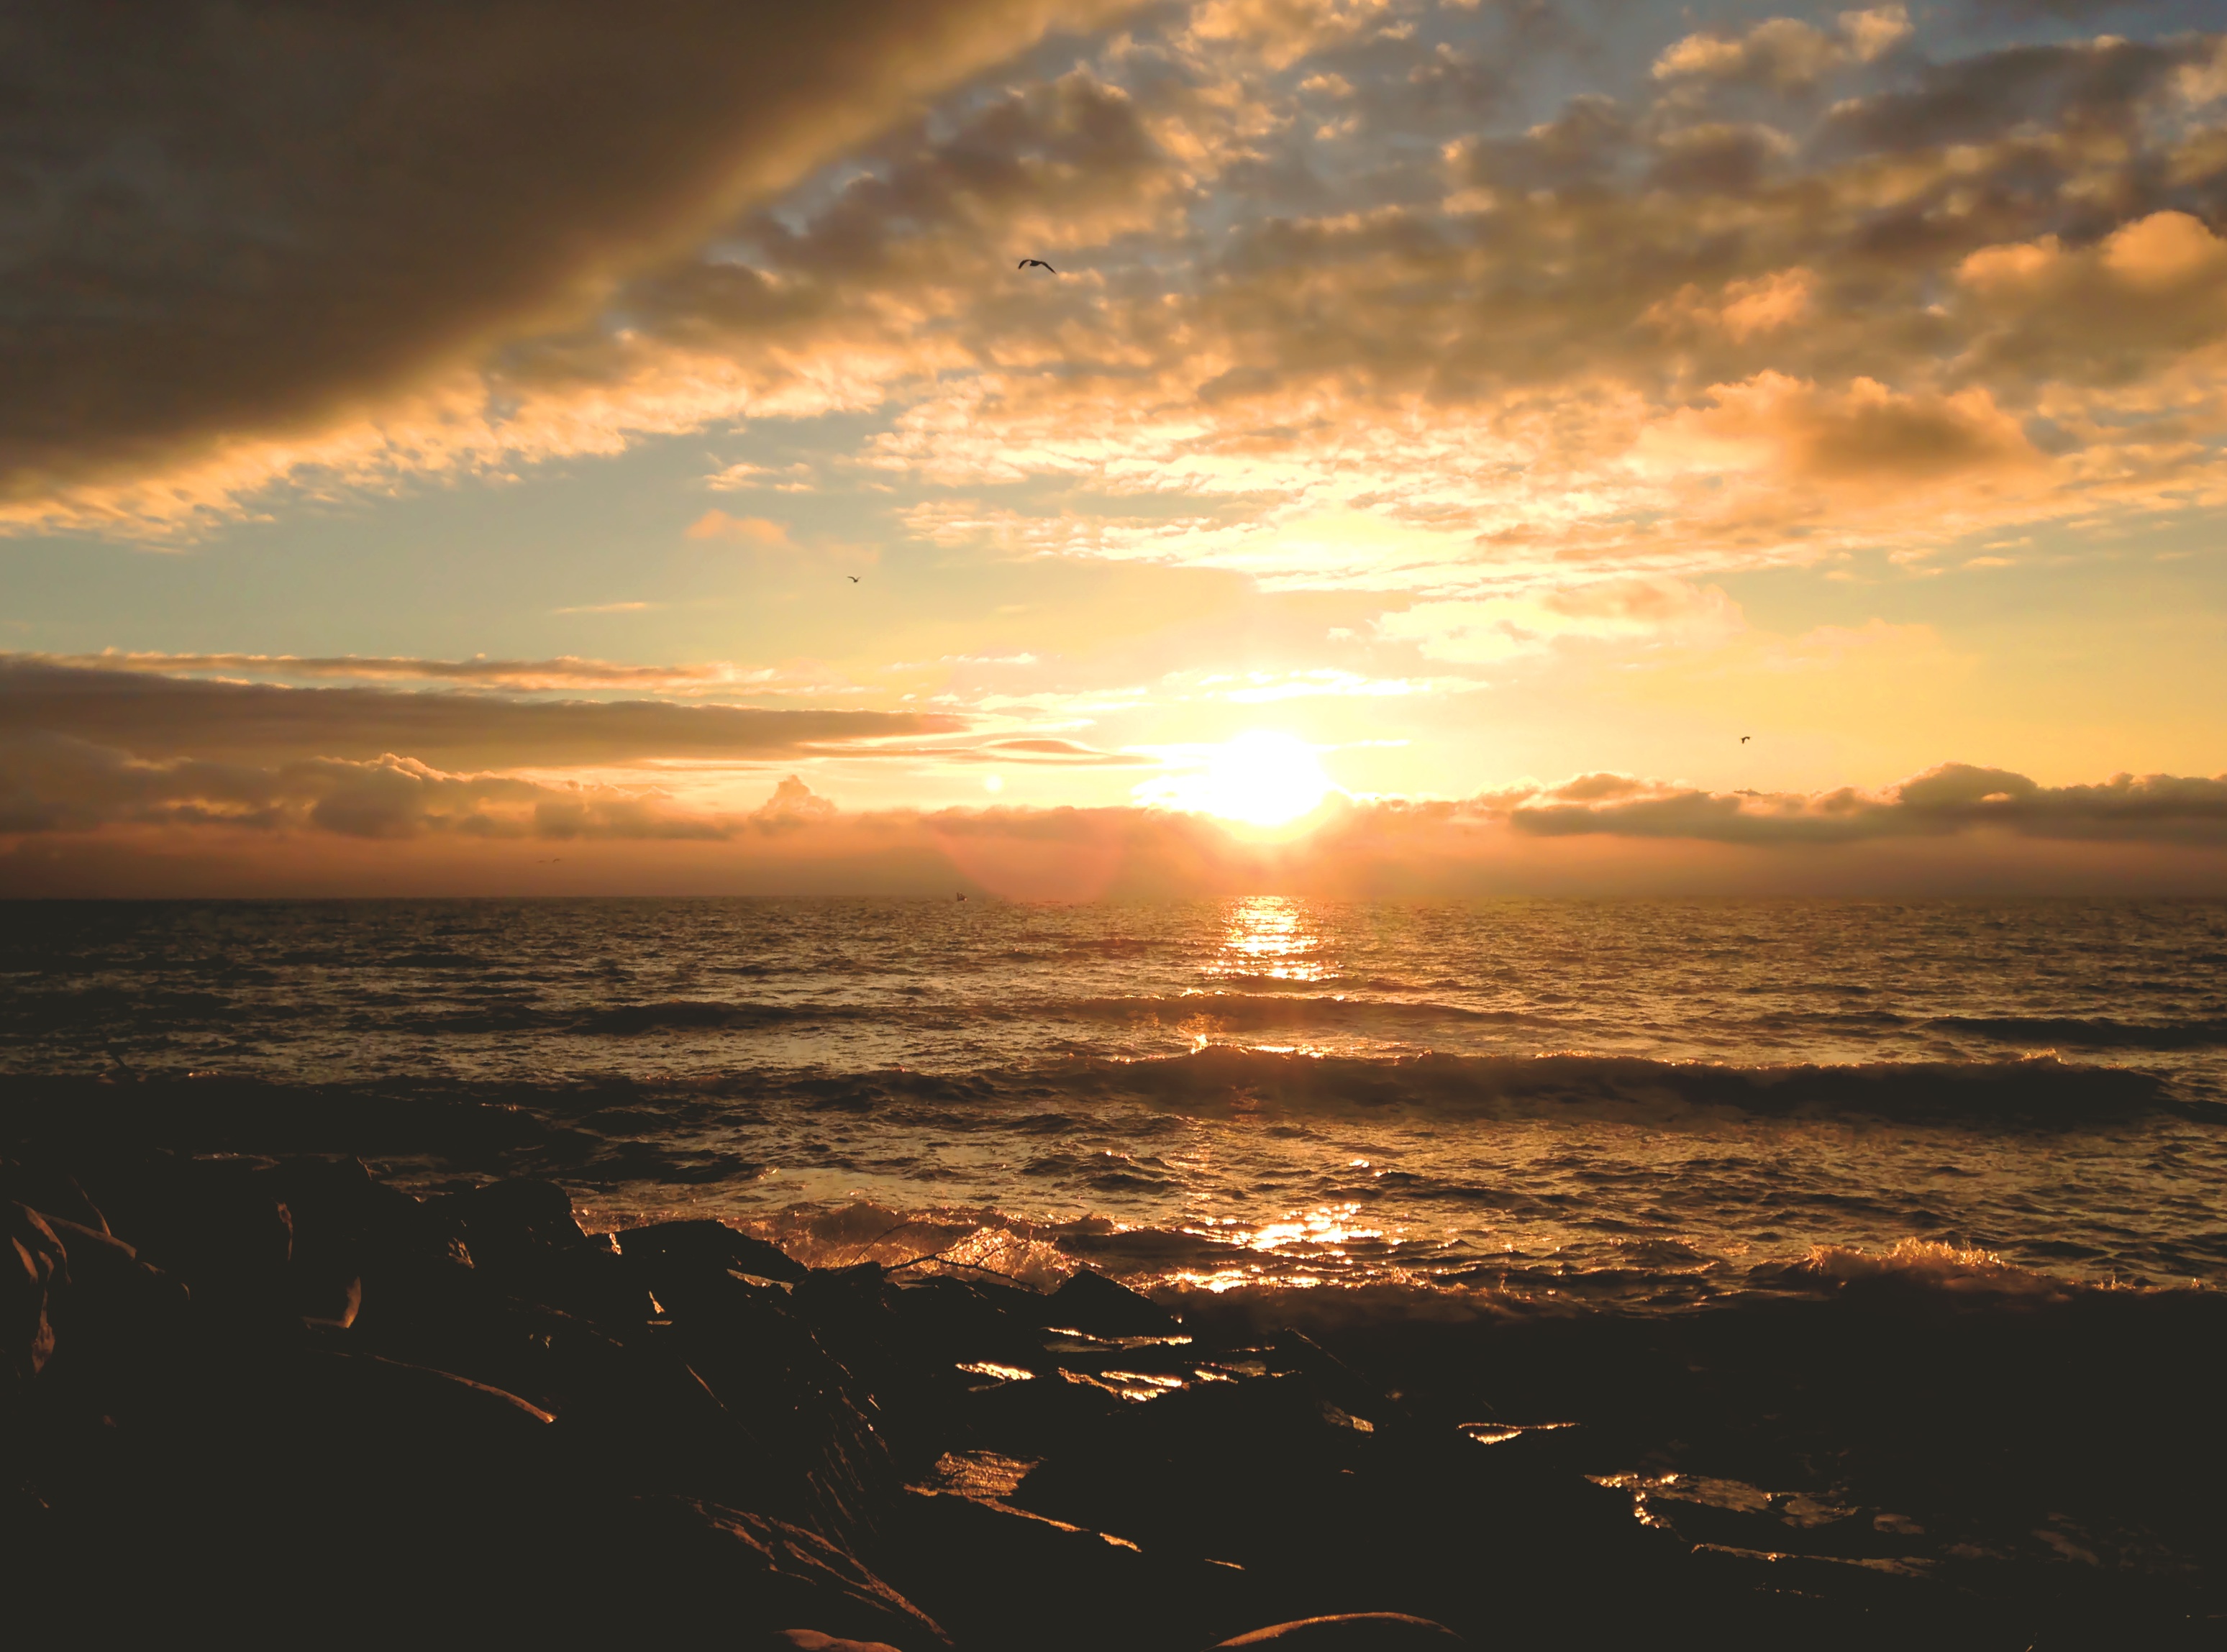
beach, sea, coast, ocean, horizon, cloud, sky, sun, sunrise, sunset, sunlight, morning, dawn, atmosphere, dusk, evening, afterglow, red sky at morning